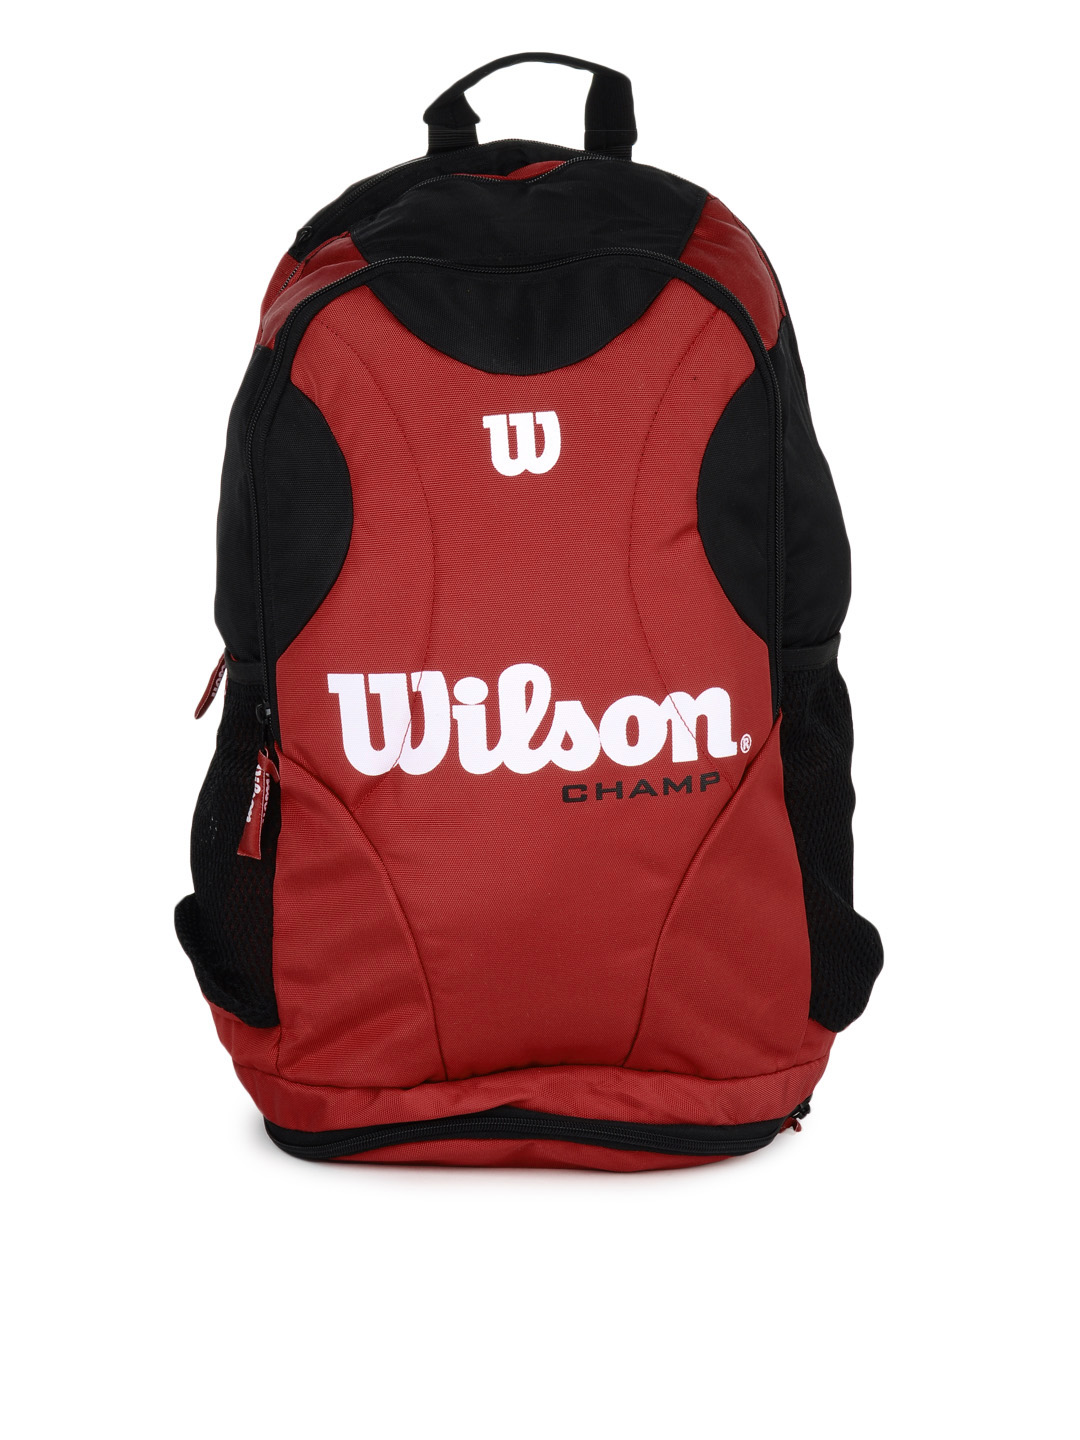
Wilson Unisex Red Champ Backpack
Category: Accessories / Bags / Backpacks
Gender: Unisex
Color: Red
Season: Summer 2012
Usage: Casual